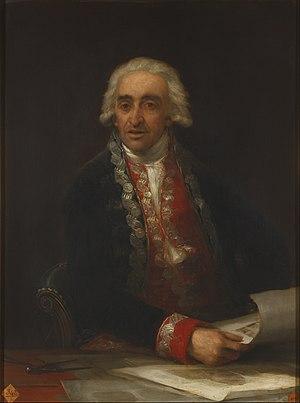
Juan de Villanueva, est un architecte espagnol. Il est, avec Ventura Rodríguez, le représentant majeur de l'architecture néoclassique en Espagne.